Aleksandr Panayotov Aleksandrov

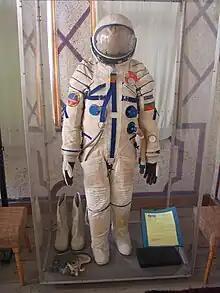
Aleksandrov's space suit

On June 7, 1988, Aleksandrov launched aboard TM-5 as a research cosmonaut along with mission commander Anatoly Solovyev and Viktor Savinykh. Upon arriving at Mir, Aleksandrov became the first Bulgarian to reach a Soviet space station, as the Soyuz 33 mission carrying Georgi Ivanov failed to reach the Salyut 6 space station. On June 17, Aleksandrov returned aboard Soyuz TM-4 along with his fellow crew members. He, along with his crew-mates, spent just under 10 days in space.